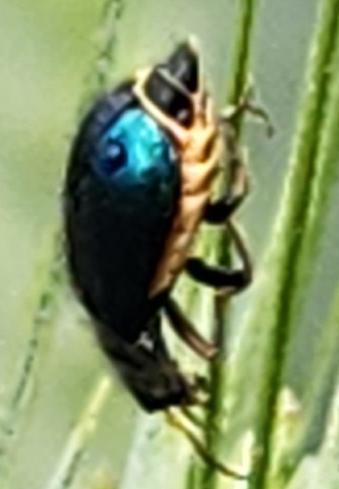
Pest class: predators